Bijli Mahadev

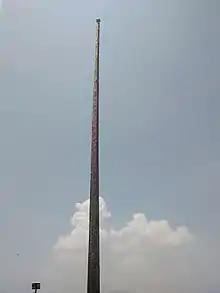
Wooden Staff at Bijli Mahadev

As per Hindu legend, the Bijli Mahadev temple was built as a way to pay homage to lord Shiva after he defeated the "asura" (demon) named Jalandhara with his trident and saved the Kullu valley from being submerged. The temple has been in existence from ancient times, per the local inhabitants. A different version of the legend also exists, which says that lord Shiva had killed an "asura" named Kulanta who reached Kully from the Mathan village in Lahaul-Spiti. Kulanta took the form of a giant serpent and wanted to submerge all forms of life on the planet under water. Shiva defeated the demon and rescued the people.